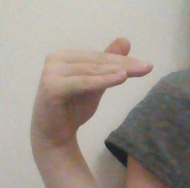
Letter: khaa